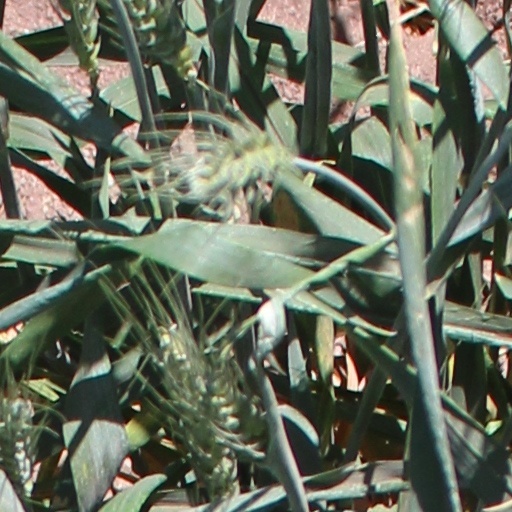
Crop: wheat